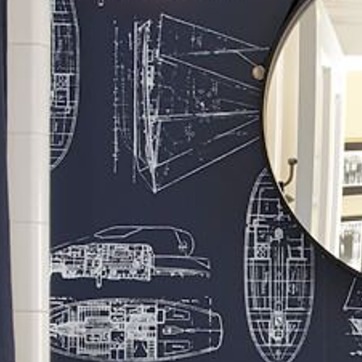
Material: wallpaper